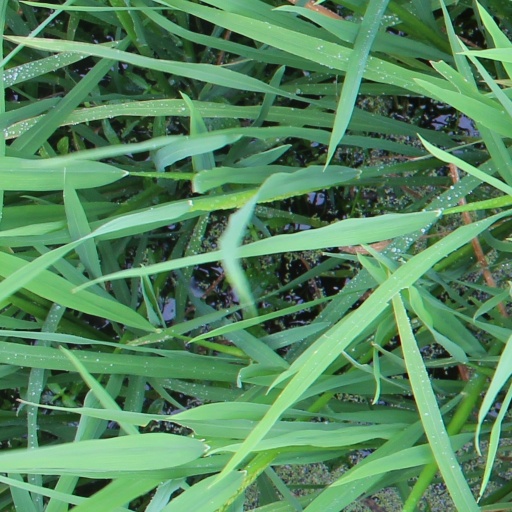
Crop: rice